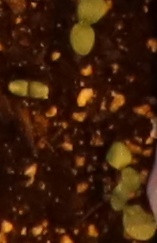
Label: Flax